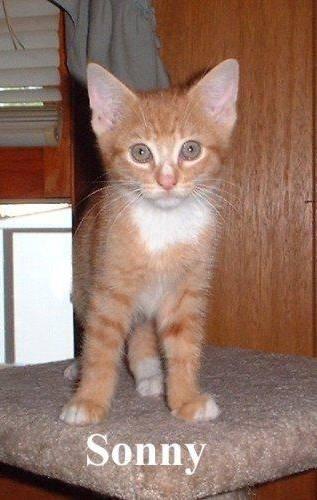
cat